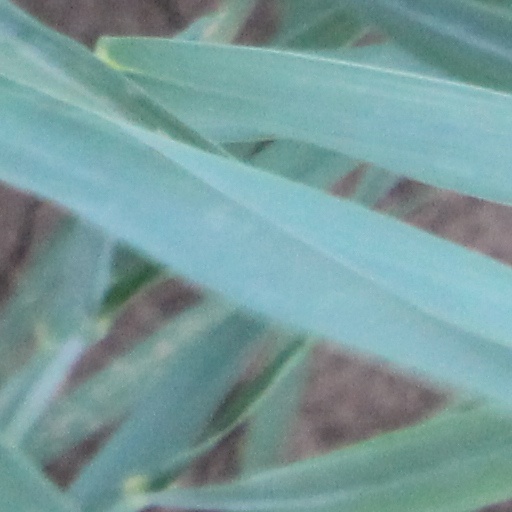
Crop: wheat